Arvid Hanssen

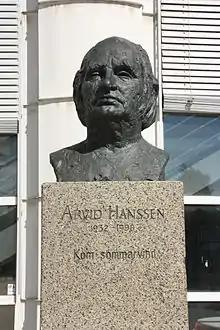
Arvid Hanssen's bust

Arvid Hanssen (28 July 1932 – 31 July 1998) was a Norwegian journalist, newspaper editor, poet, novelist and children's writer.